Andesite

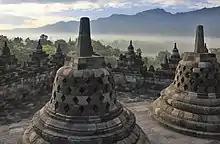
Andesite stupas at Borobudur temple, Indonesia

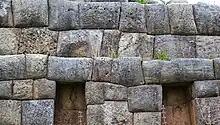
Andesite retaining wall at Sacsayhuamán citadel, Peru

In 2009, researchers revealed that andesite was found in two meteorites (numbered GRA 06128 and GRA 06129) that were discovered in the Graves Nunataks icefield during the US Antarctic Search for Meteorites 2006/2007 field season. This possibly points to a new mechanism to generate andesite crust.